Fryatt Memorial Hospital

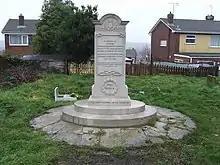
The memorial to Captain Fryatt

Fryatt Memorial Hospital, previously known as Harwich and District Hospital opened in Dovercourt in a large house in 1922, which was converted into a twelve bedded cottage hospital. It was also known as Harwich and Dovercourt Hospital. By 1925, the hospital was referred as the Harwich and District Hospital and Fryatt Memorial after Captain Charles Algernon Fryatt, a Harwich Mariner who was executed in Bruges in 1916 after he tried to ram a German U-boat during the First World War with his civilian boat. Fryatt had a state funeral in St Paul's Cathedral, London. The hospital was eventually enlarged to have 26 beds. In 1925 a new wing was opened which contained two private wards, a ward for men, an operating theatre, nurses accommodation. The hospital was pulled down in the early twenty-first century. This was replaced with a new hospital Harwich and District Hospital which opened in 2006. Although informally known as the Fryatt Hospital, it was formerly renamed as the Fryatt Memorial Hospital in 2019.